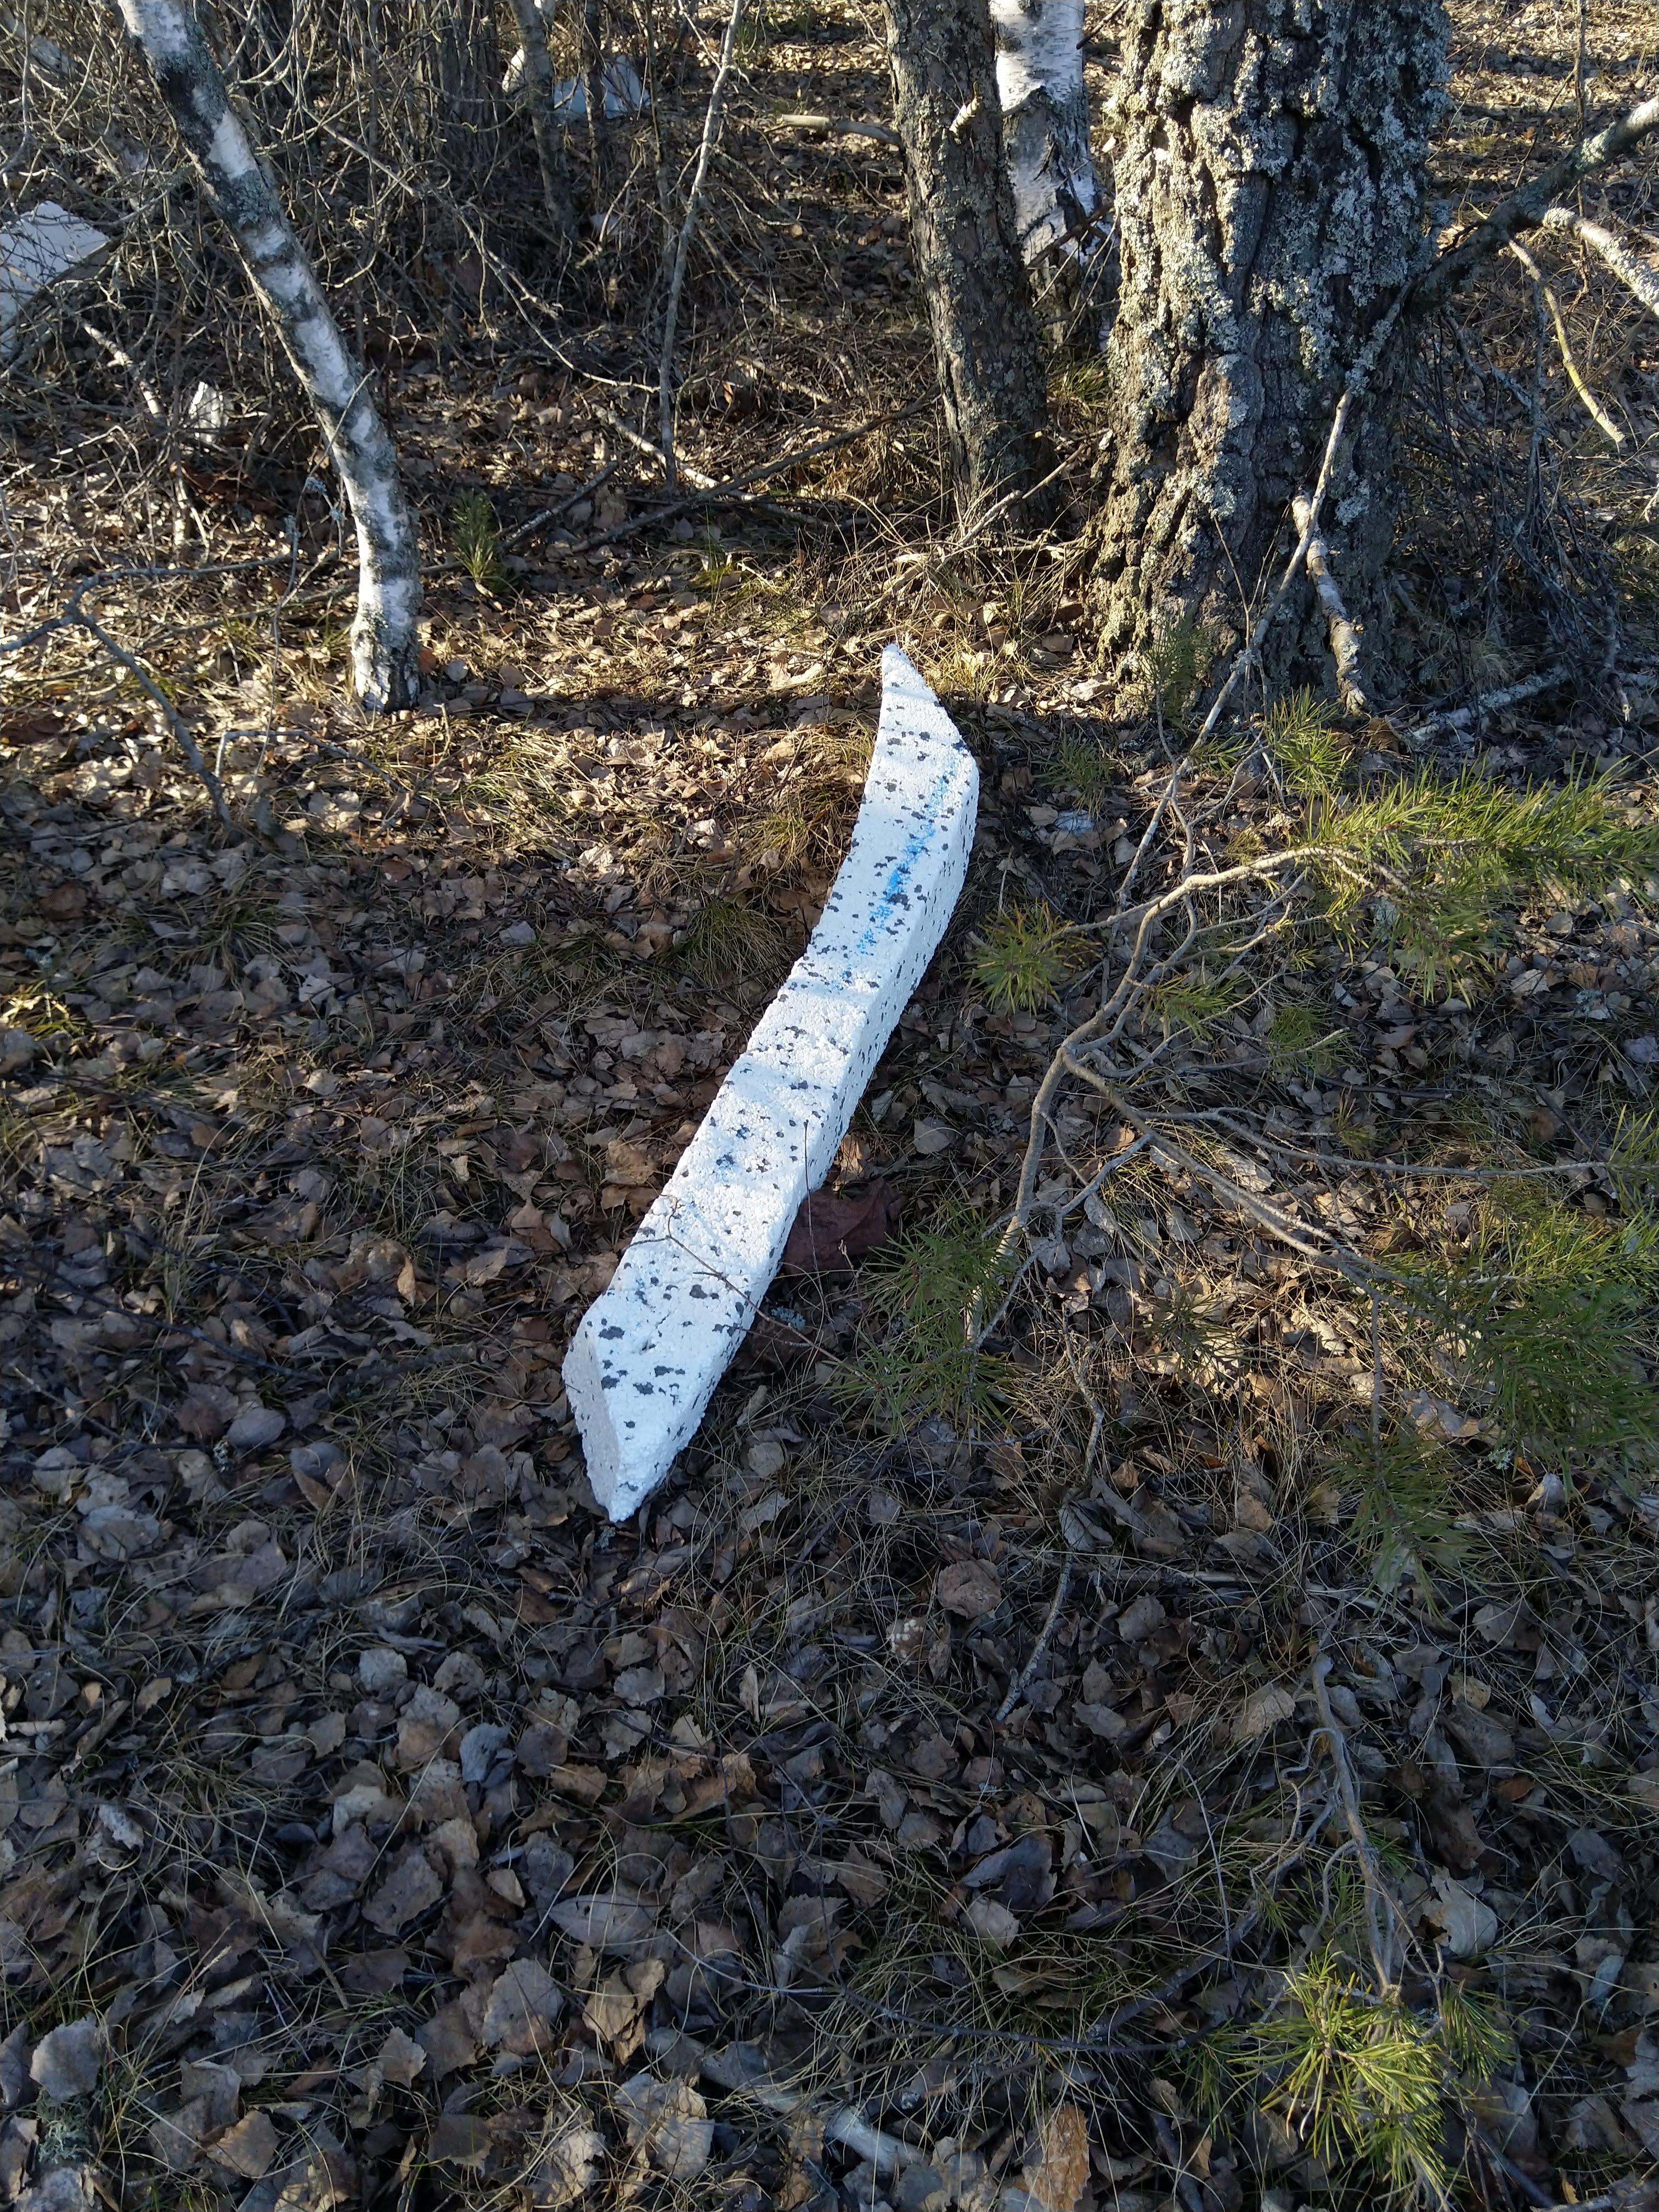
Object: Styrofoam piece (Styrofoam piece)

Object: Unlabeled litter (Unlabeled litter)